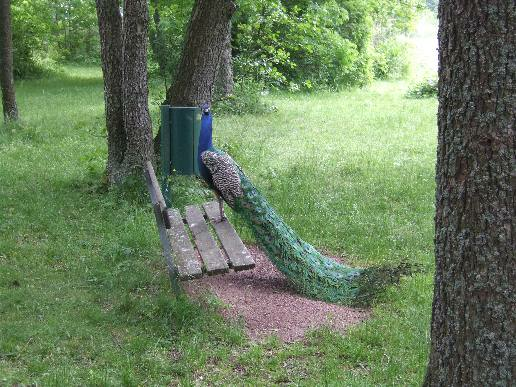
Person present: No